Kirinowaka Tarō

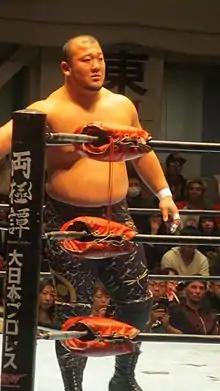
As a professional wrestler

His parents ran a yakiniku restaurant. In junior high school Okamoto did judo and participated in prefectural competitions in the third grade. Amongst his opponents was the future top division sumo wrestler Chiyohakuho. Although he had no experience in sumo, he was spotted by scouts from the Michinoku stable and recommended to its stablemaster, ex "ōzeki" Kirishima. Okamoto was not aware of Kirishima's sumo career but was convinced by his passion for sumo to join Michinoku stable. He made his professional debut in March 1999. He scored six wins against just one loss in his first official tournament. He came close to promotion to the "sekitori" level in May 2006 with a 4–3 record at "makushita" #3 but missed out and had to wait until November 2007 when a 5–2 at "makushita" #4 earned him promotion to the "jūryō" division. He was the first member of Michinoku stable to do so since ex-Kirishima took over the stable in 1997. In his "jūryō" debut in January 2008 he lost eight bouts in the first ten days but then recovered to win his last five matches in a row. However, after losing scores in three tournaments from January to May 2010 he was demoted back to "makushita". He never reached the top division, and the highest rank he achieved was "jūryō" 4. His career record over 72 tournaments was 310 wins against 291 losses.